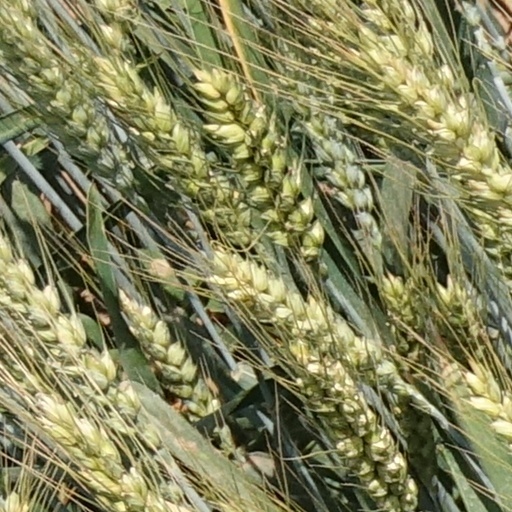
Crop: wheat